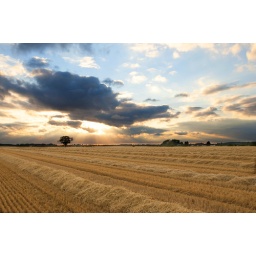
There's something great about waiting for the right moment behind a tripod in a farmers field for the cloud to place itself.